Lucas Digne

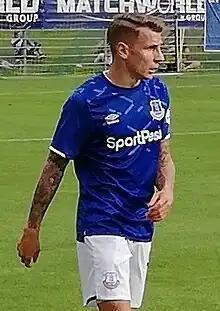
Digne playing for Everton in 2019

Lucas Digne (born 20 July 1993) is a French professional footballer who plays as a left back for club Aston Villa and the France national team.